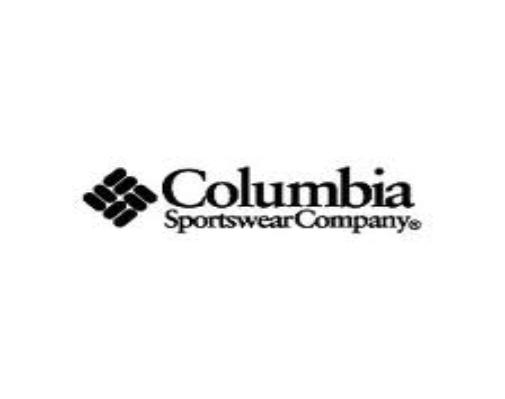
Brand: Columbia
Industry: Clothes